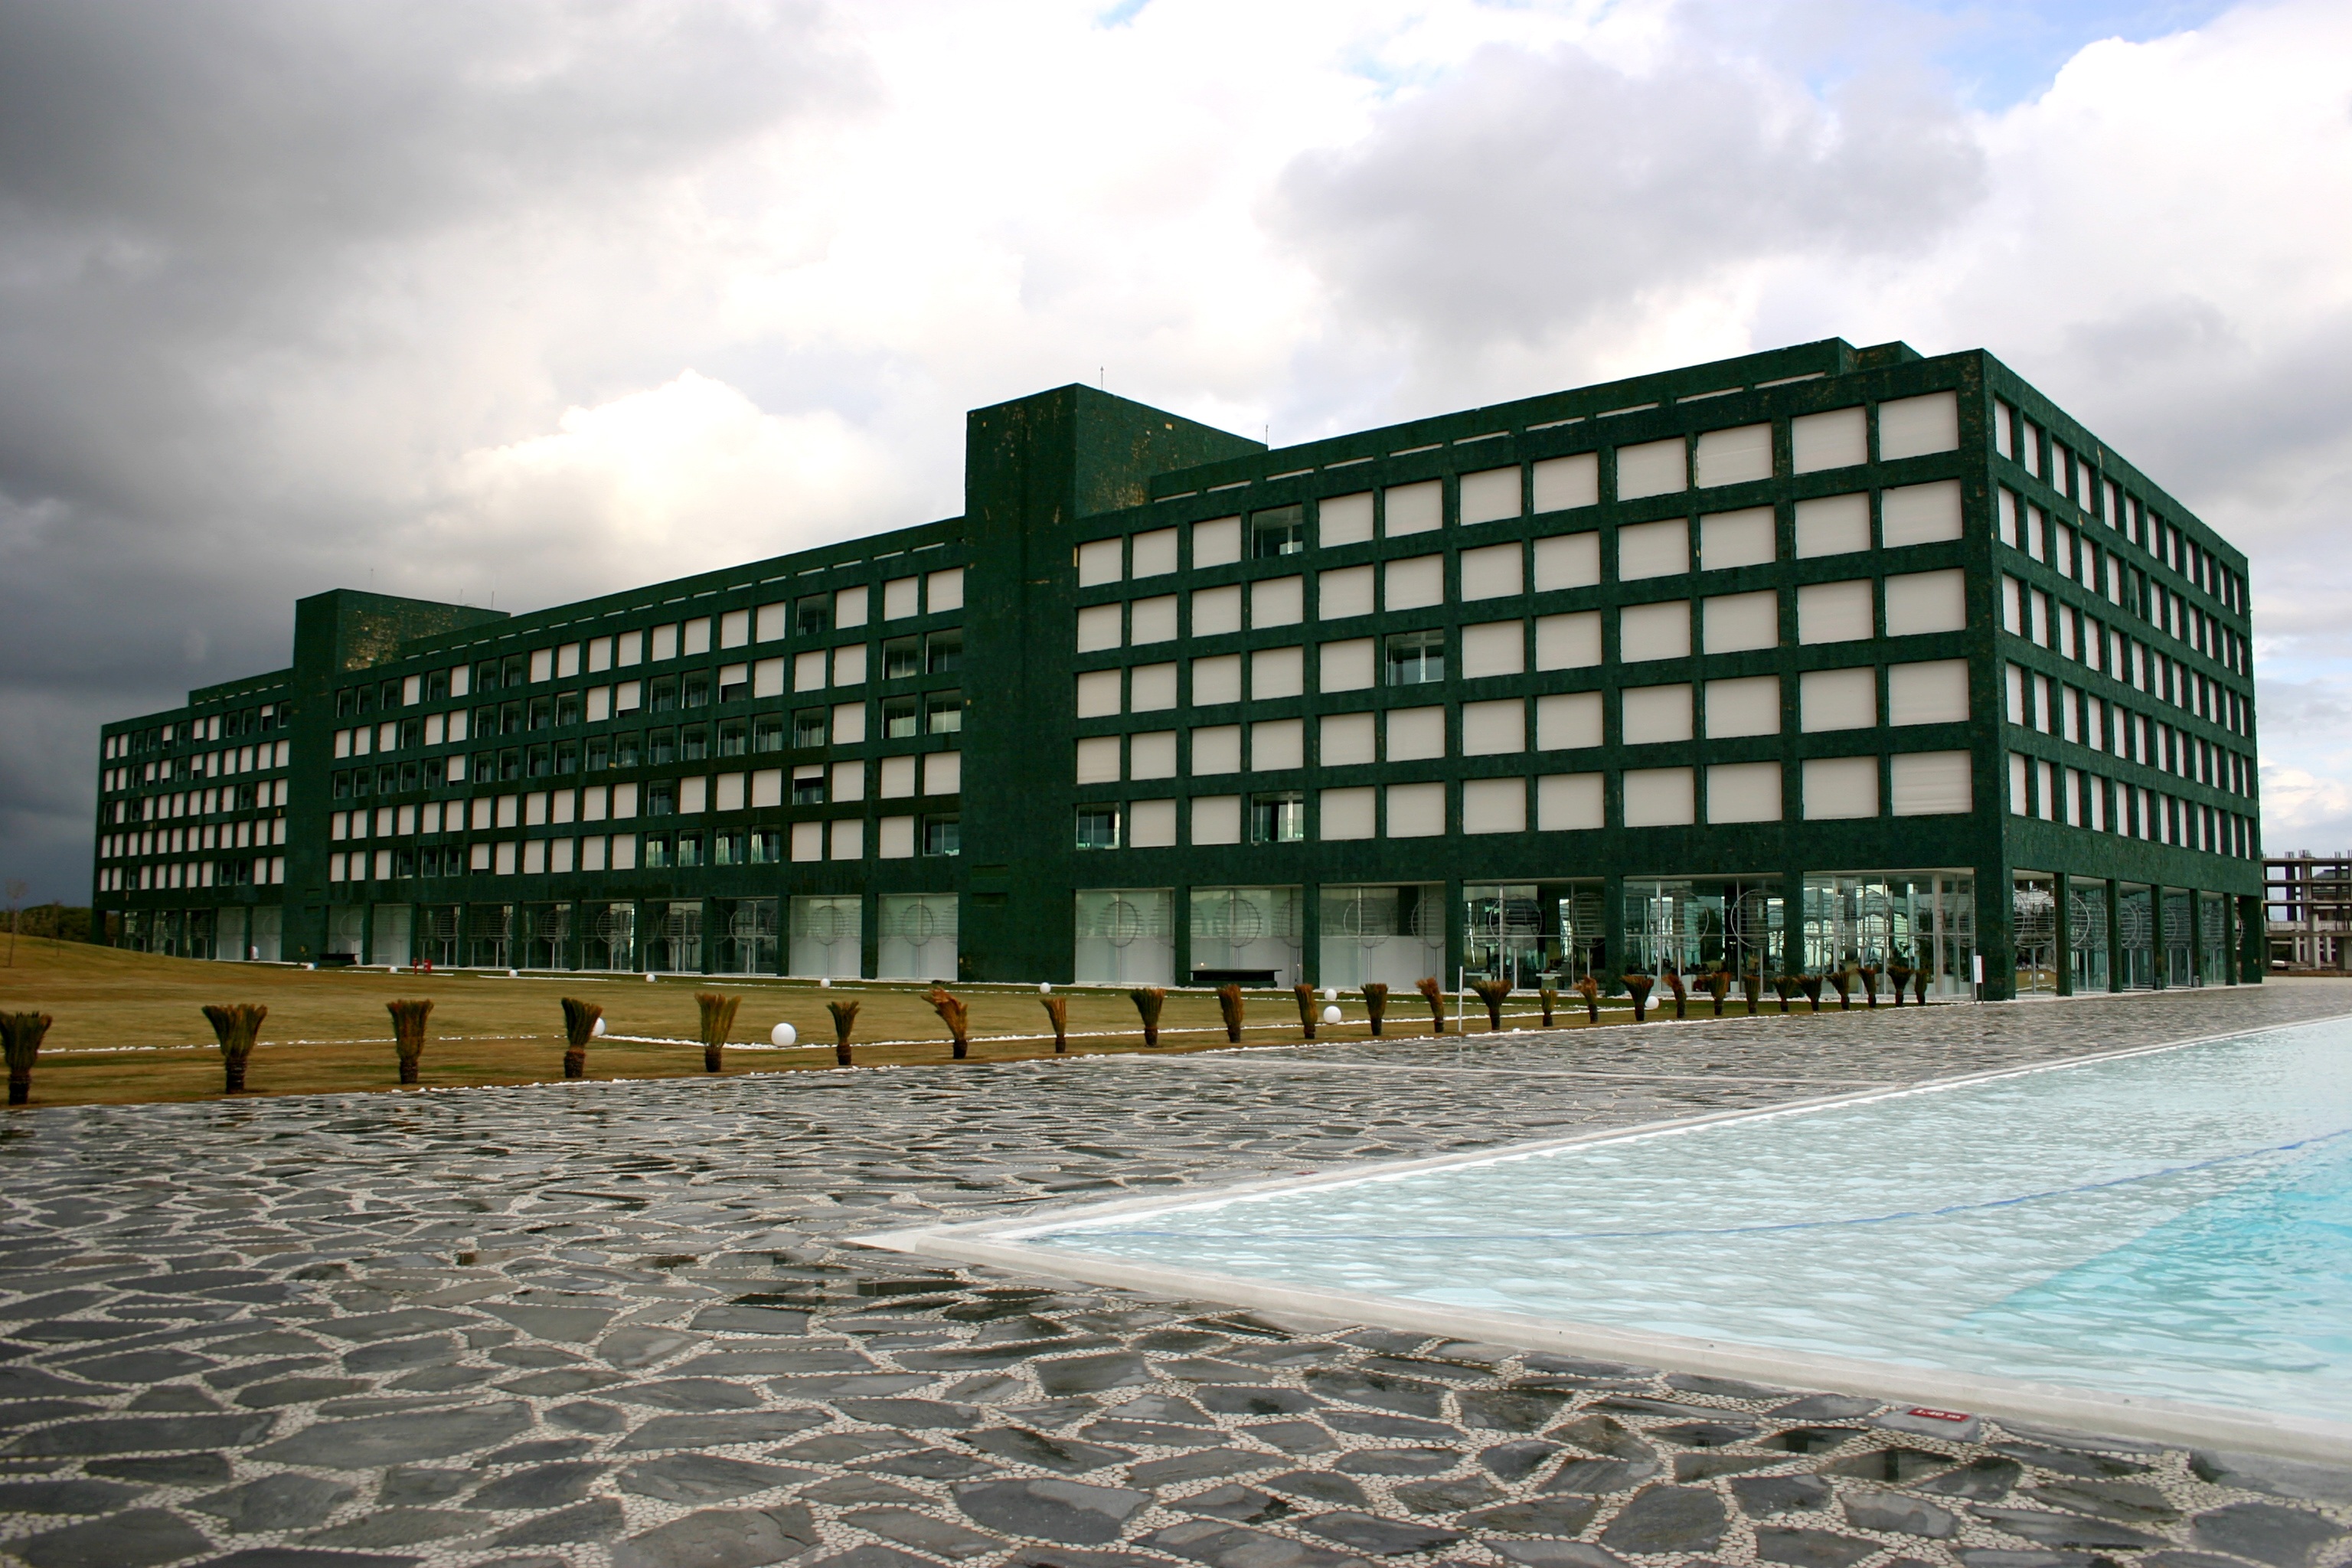
architecture, building, pool, facade, tower block, hotel, headquarters, pup, condominium, urban area